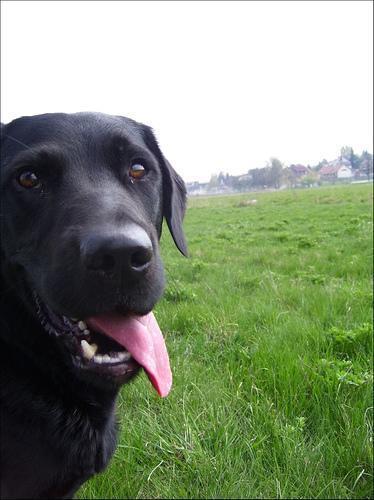
Labrador_retriever